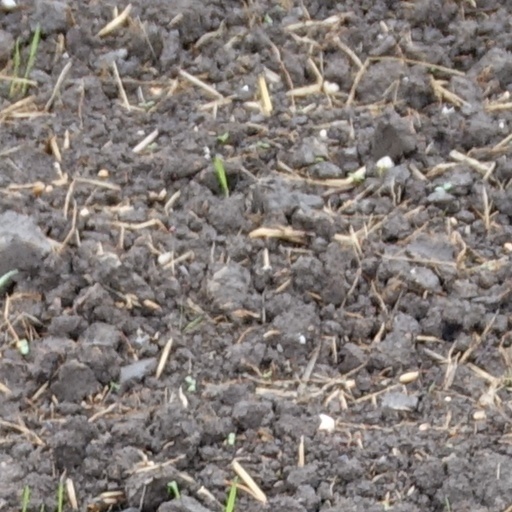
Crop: wheat